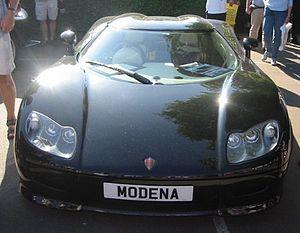
La Koenigsegg CC8S est la première voiture commercialisée par le constructeur suédois Koenigsegg. Elle est inspirée du prototype Koenigsegg CC qui fait sa première apparition en 1997.